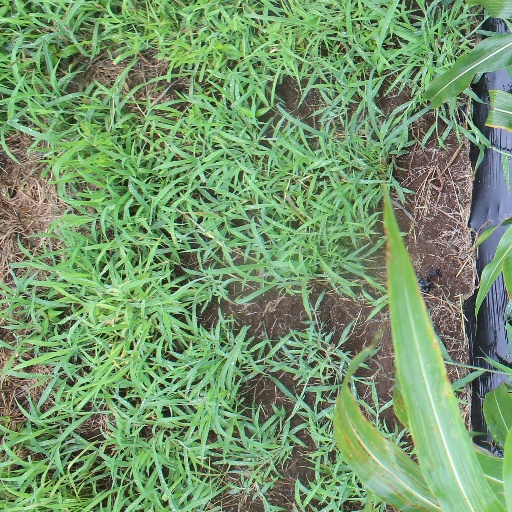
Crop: sorghum